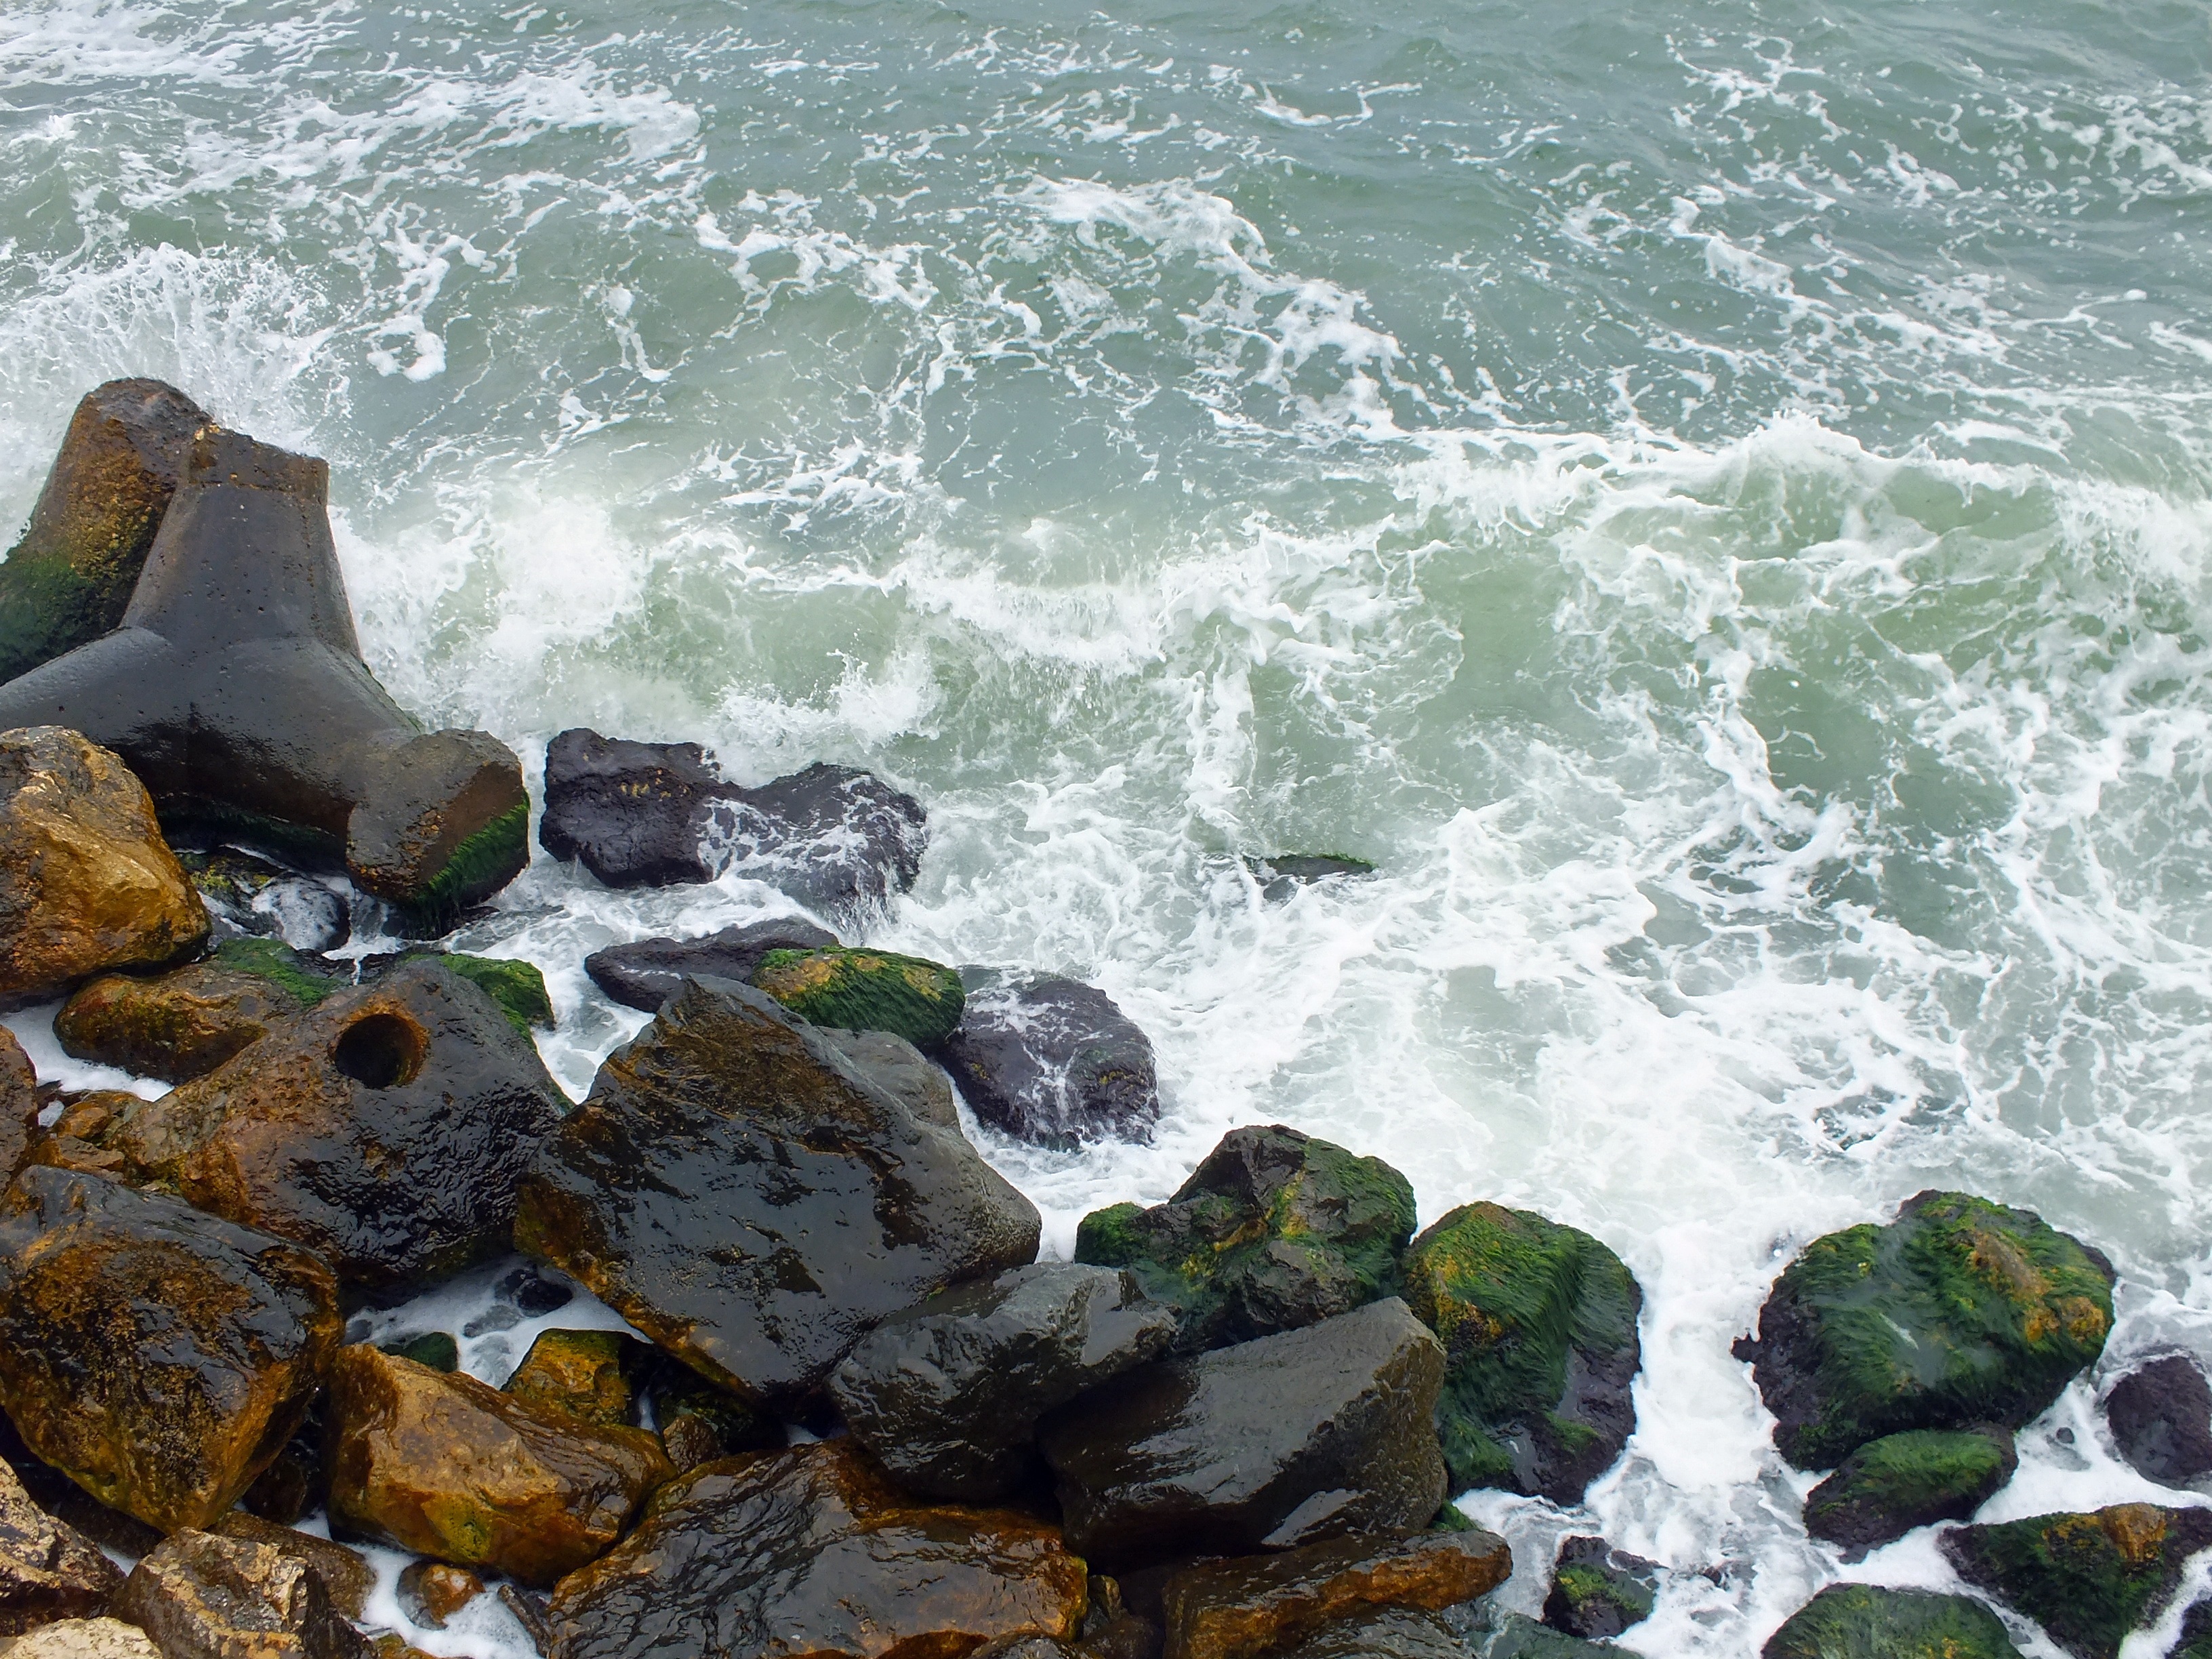
landscape, sea, coast, water, nature, rock, ocean, horizon, shore, wave, stream, rapid, material, body of water, rocks, marine, wind wave